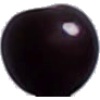
Label: cherry_wax_black